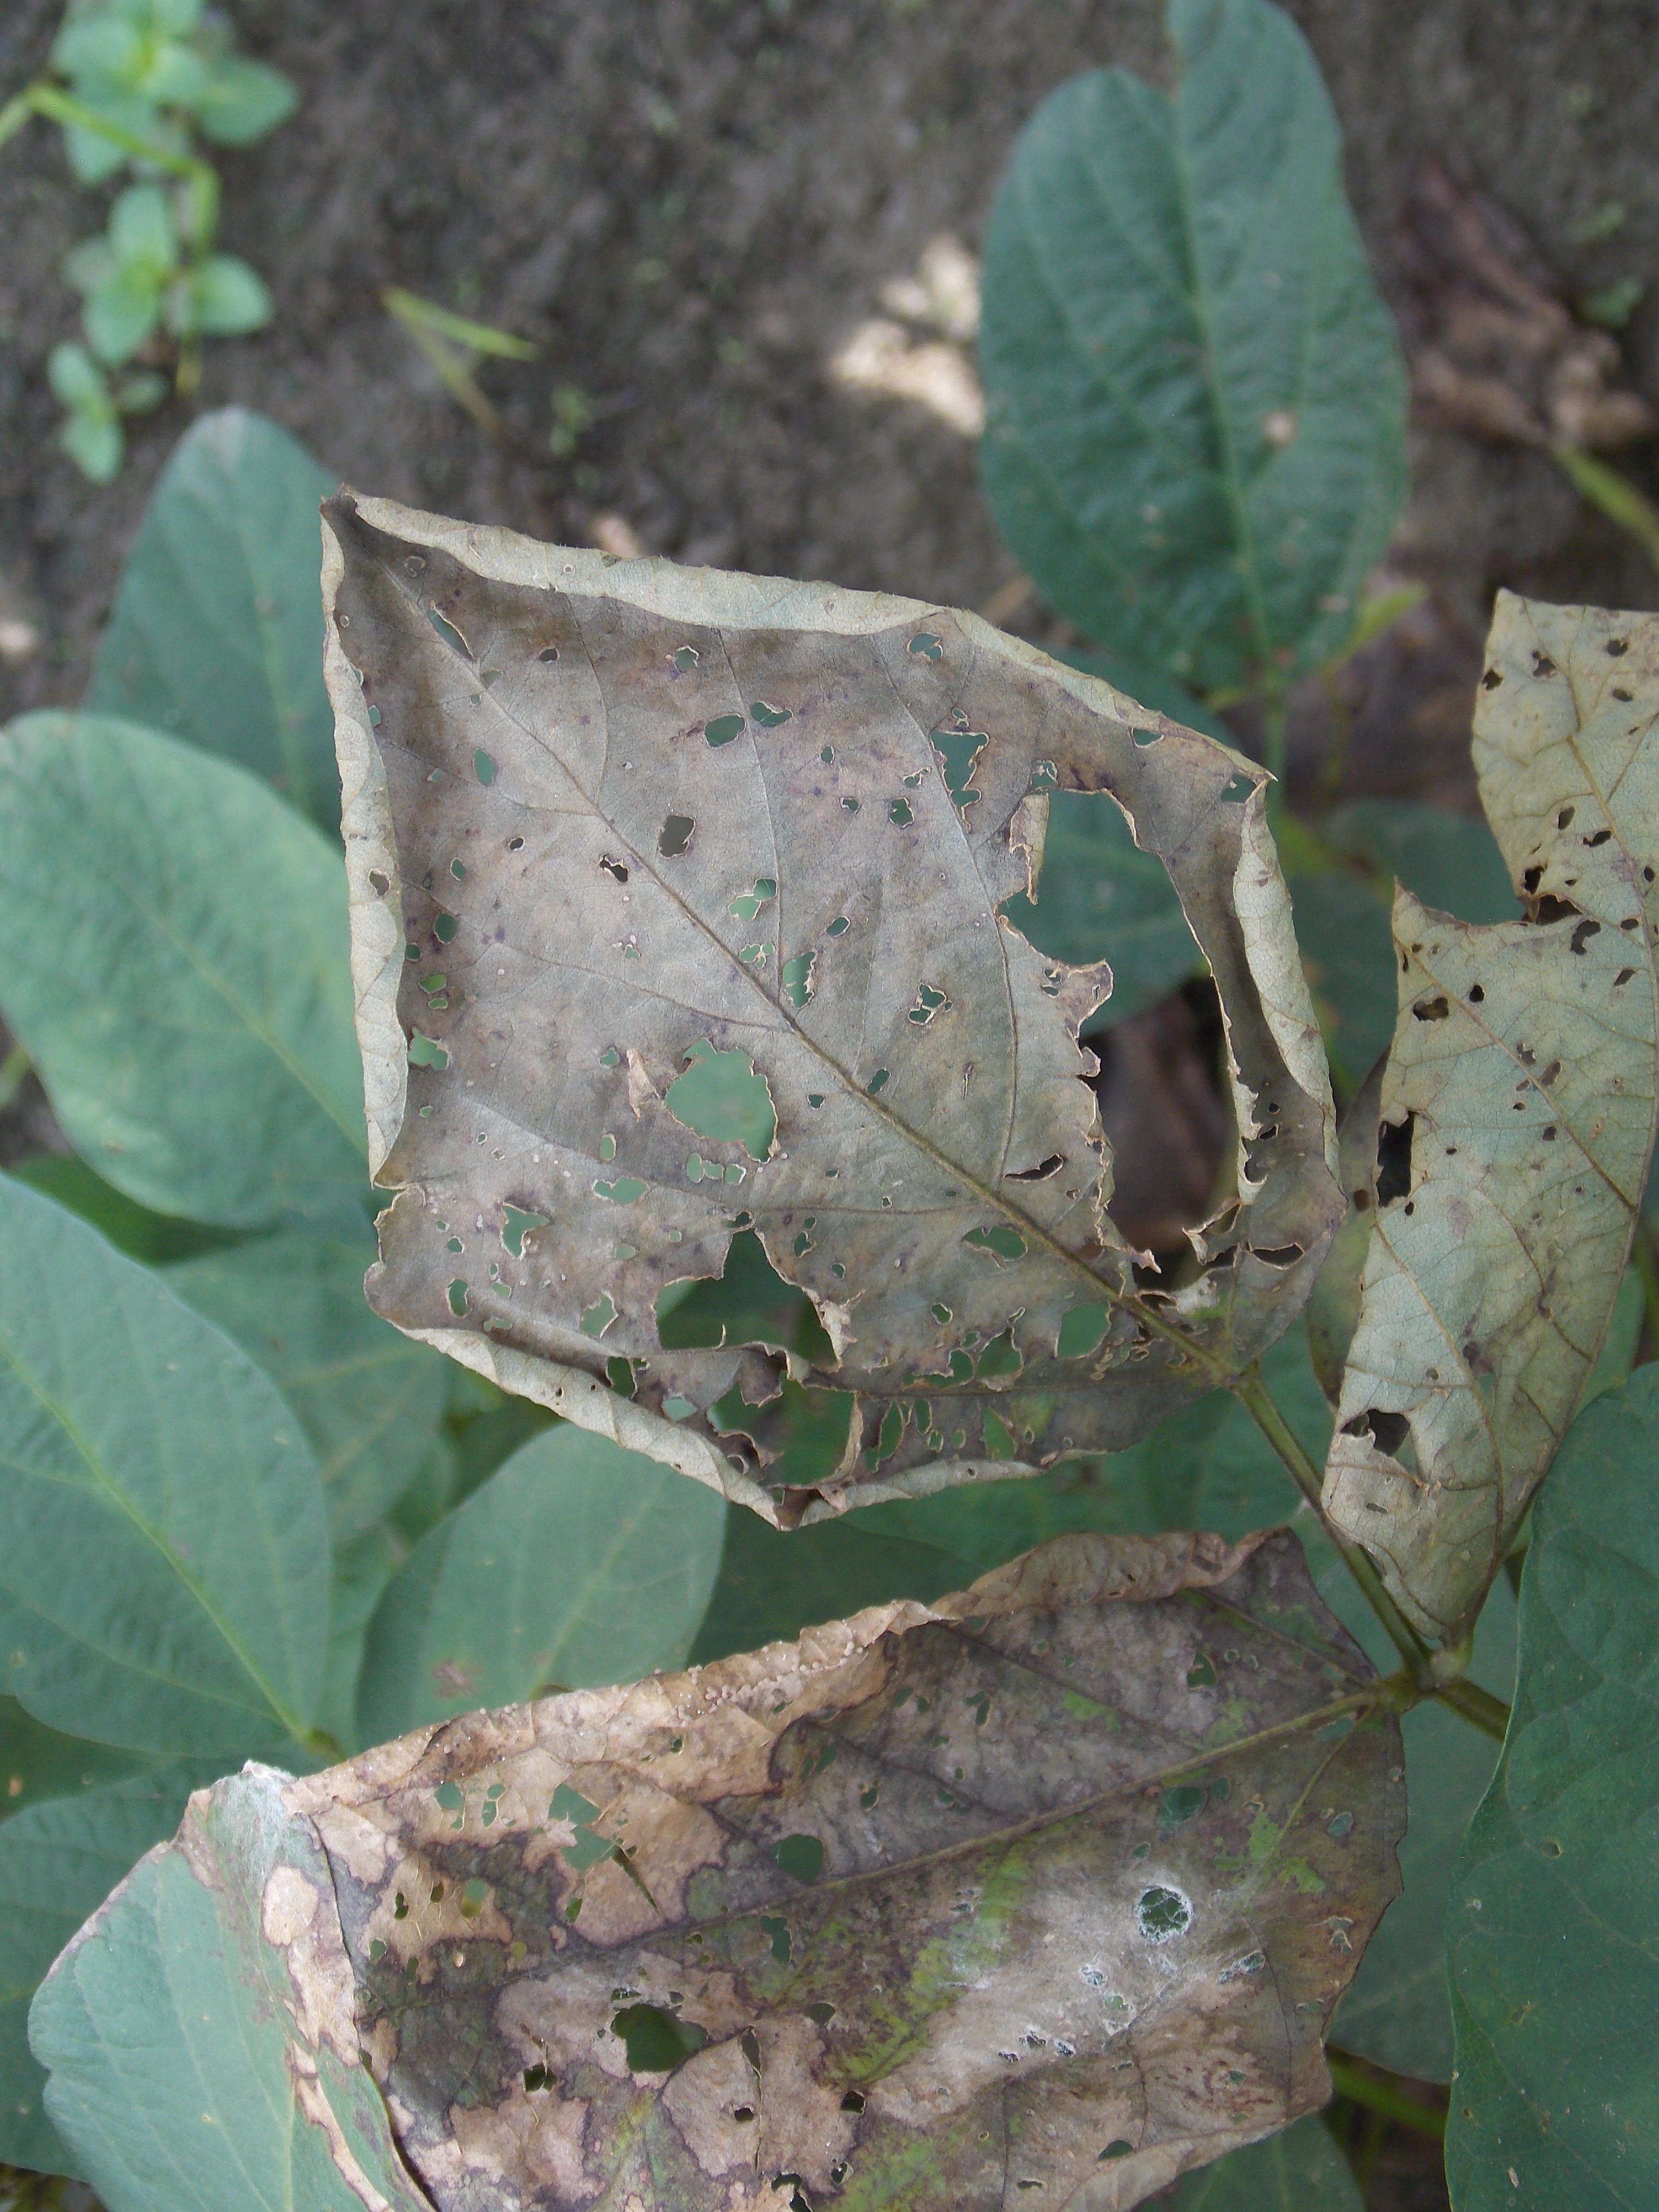
Label: Disease